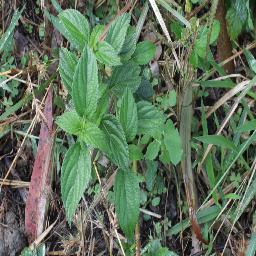
Label: lantana